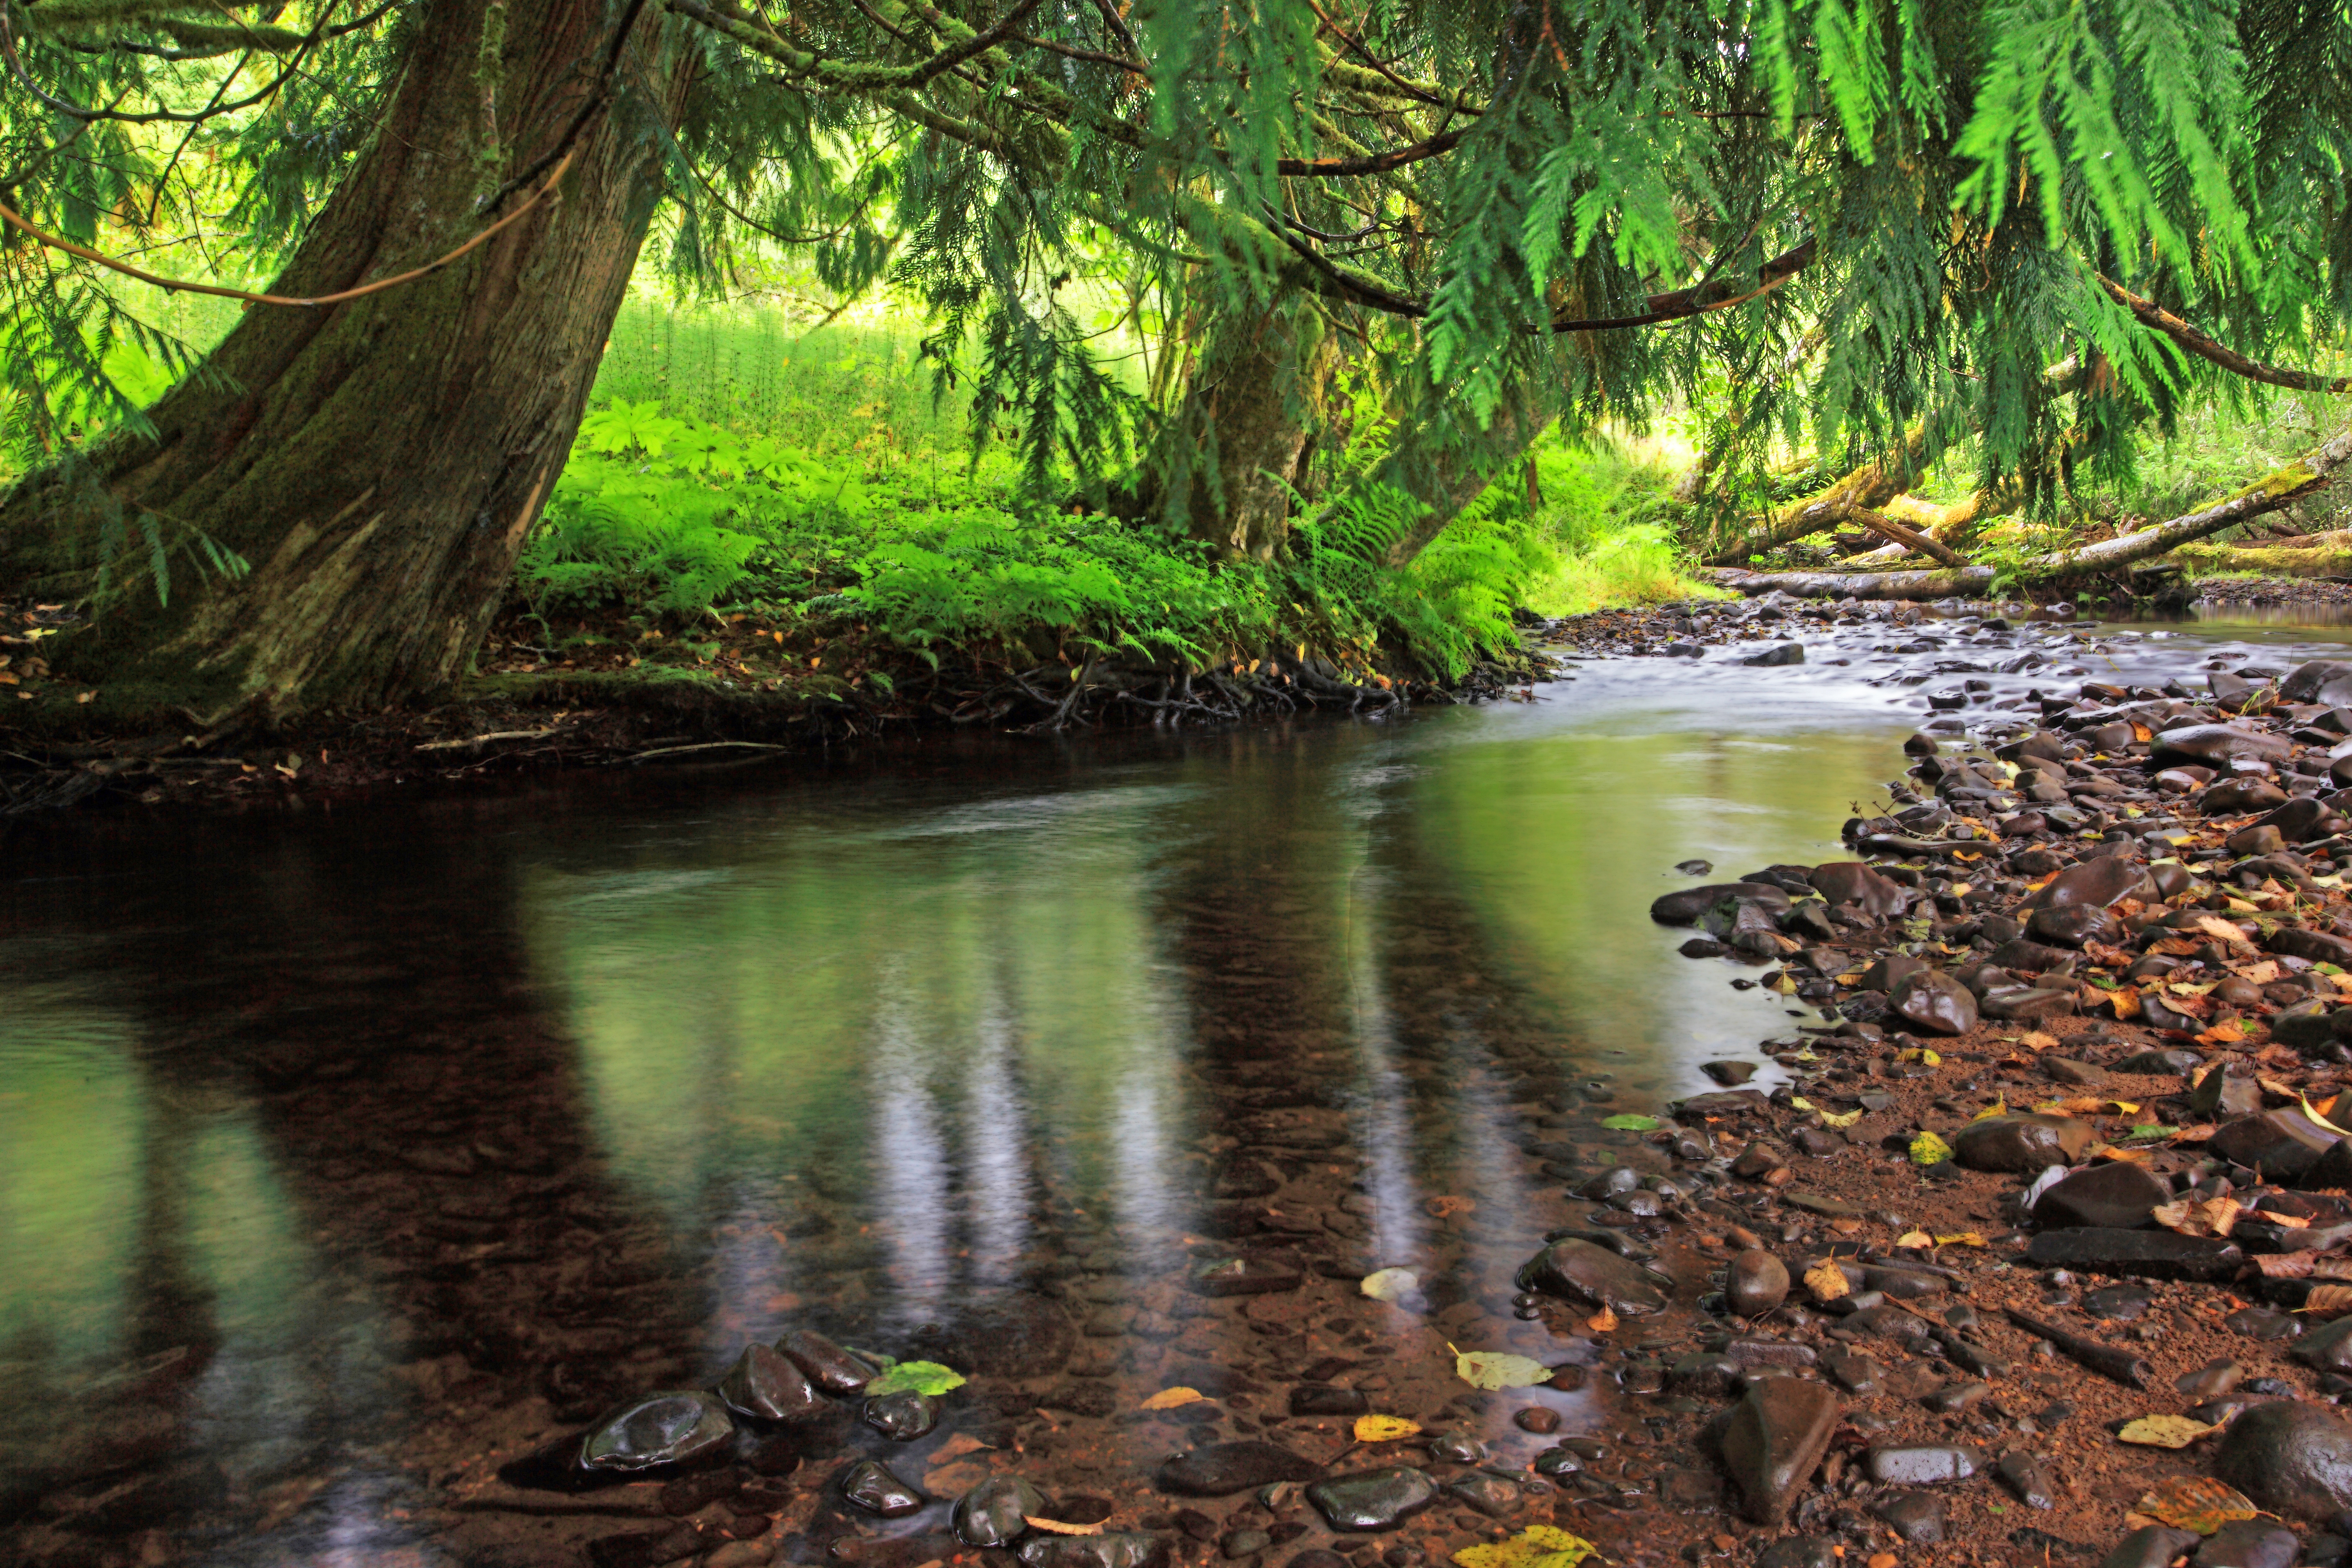
tree, water, nature, forest, creek, swamp, wilderness, branch, photography, leaf, river, pond, stream, brook, green, reflection, jungle, peaceful, autumn, calm, serene, hanging, body of water, trees, northwest, vegetation, rainforest, wetland, hang, over, woodland, habitat, ecosystem, oregon, ian, sane, covering, old growth forest, natural environment, geographical feature, woody plant